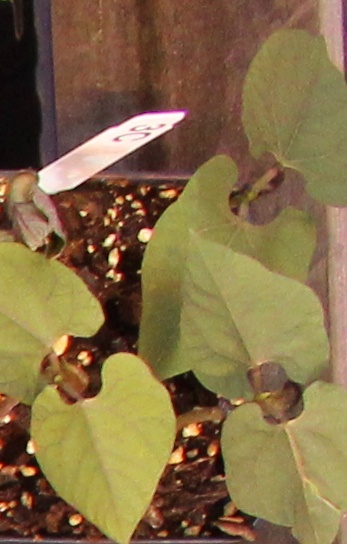
Label: Blackbean